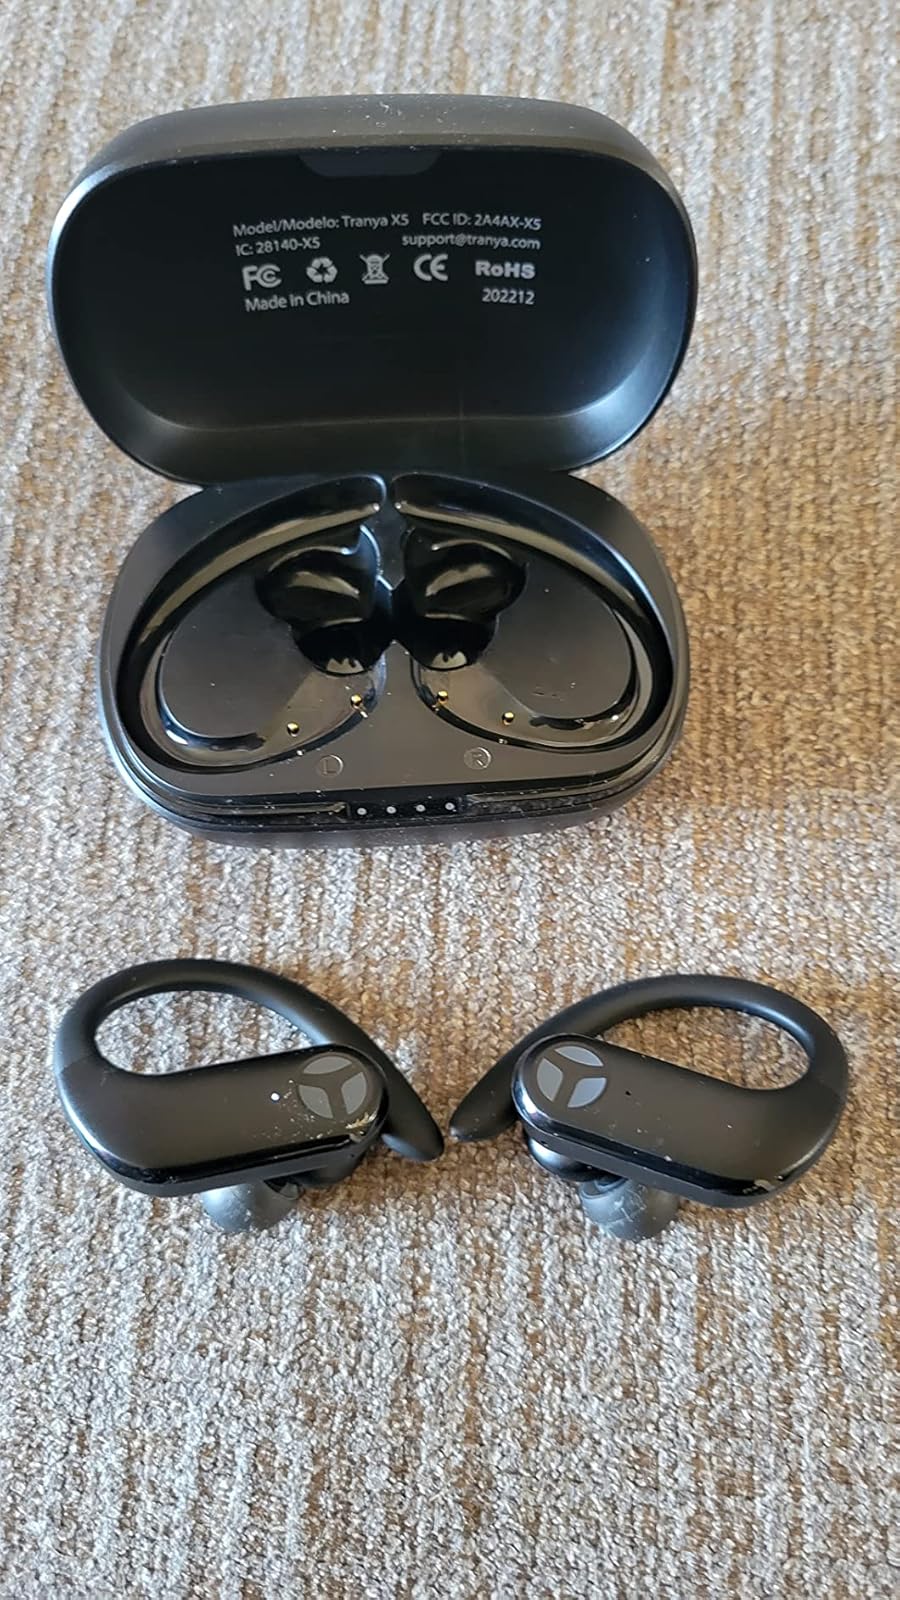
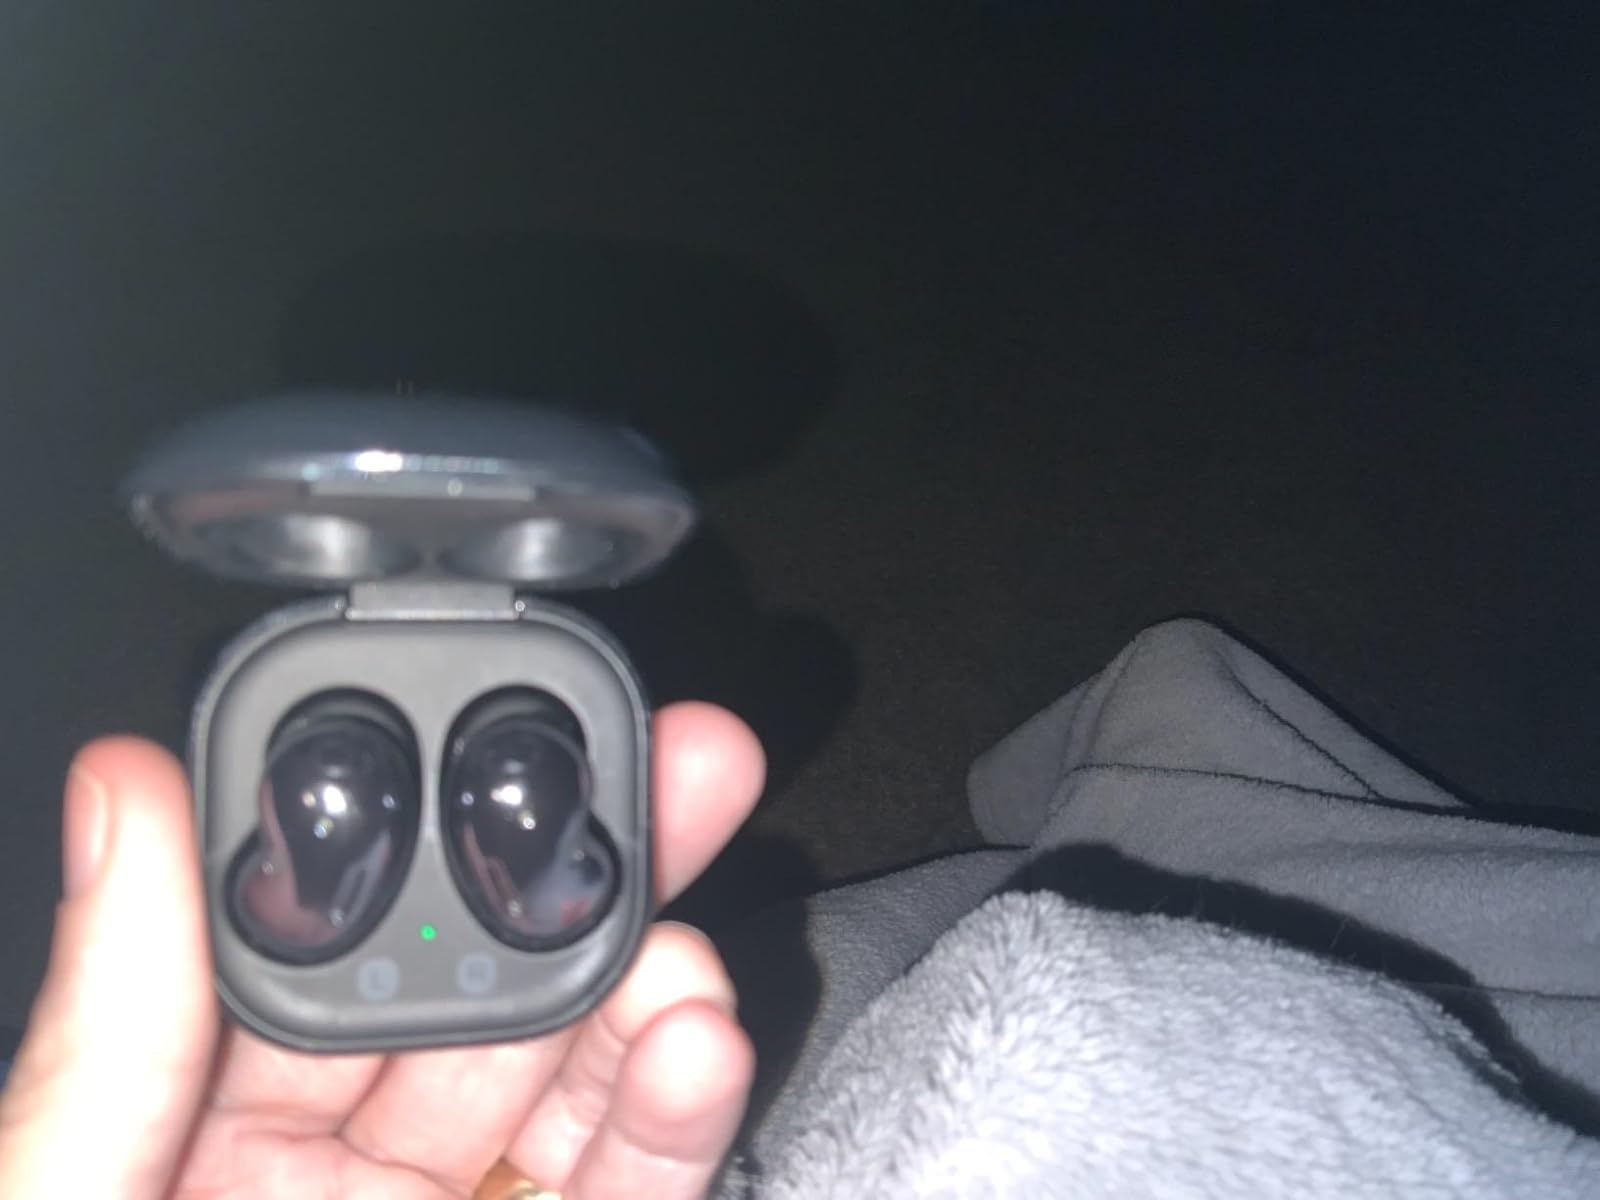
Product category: earbuds
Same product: no